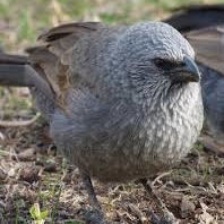
Species: APOSTLEBIRD
Scientific name: STRUTHIDEA CINEREA